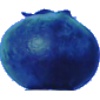
Label: huckleberry